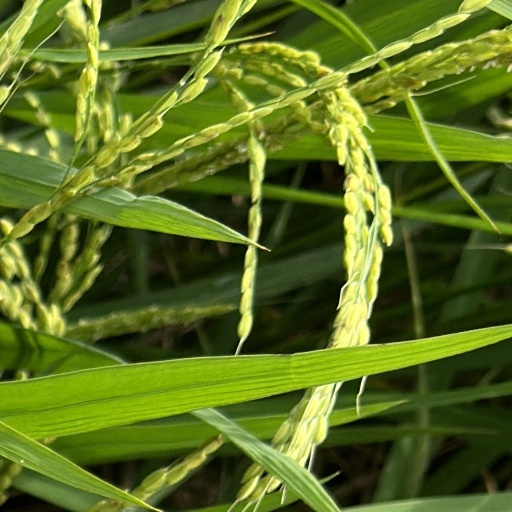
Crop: rice